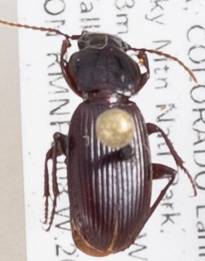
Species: Pterostichus restrictus
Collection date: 2018-07-23
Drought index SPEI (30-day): -0.404
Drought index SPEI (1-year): -1.01
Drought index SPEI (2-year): -0.46